Xeroplexa ponsulensis

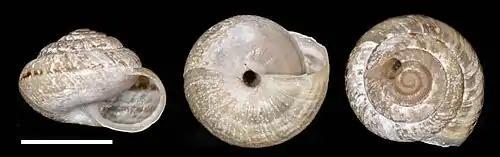
"Xeroplexa ponsulensis" Pias. Zamora (Spain). Scale bar 0.5 cm.

Endemic to western Iberian Peninsula. In eastern Portugal, is known from localities in dry regions on acidic rocks in south Beira Alta, Beira Baixa and east of Baixo Alentejo.